Lake Burley Griffin

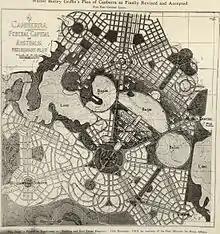
Official map of Griffin's award-winning design, showing the concentric circles and hexagonal rings in the streets and geometric lakes.

The lakes were deliberately designed so that their orientation was related to various topographical landmarks in Canberra. The lakes stretched from east to west and divided the city in two; a land axis perpendicular to the central basin stretched from Capital Hill—the future location of the new Parliament House on a mound on the southern side—north northeast across the central basin to the northern banks along Anzac Parade to the Australian War Memorial (although a casino was originally planned in its place). This was designed so that looking from Capital Hill, the War Memorial stood directly at the foot of Mount Ainslie. At the southwestern end of the land axis was Bimberi Peak.